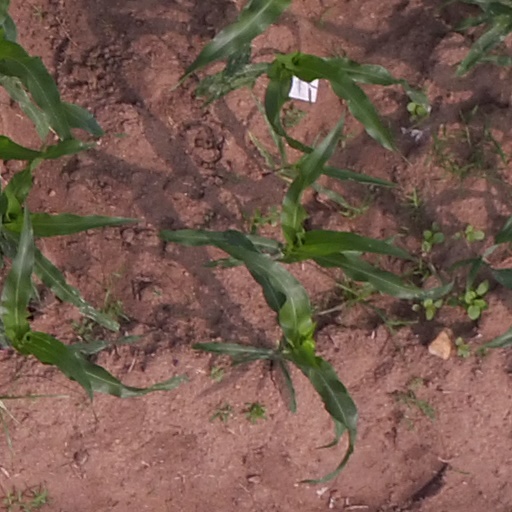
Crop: maize; corn